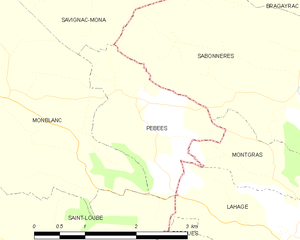
Pébées est une commune française située dans le département du Gers en région Occitanie.